Columbus Quincentenary

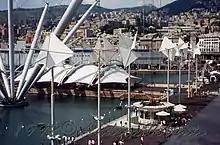
International Exposition of Genoa in Genoa, Italy (1992)

The Columbus Quincentenary (1992) was the 500th anniversary of Christopher Columbus' 1492 arrival in America. Similar to Columbus Day, the annual celebration of Columbus' arrival, the quincentenary was viewed contentiously, as different cultures and peoples had different ways of understanding Columbus' role in history. Certain institutions sought to celebrate this anniversary in commemoration of Columbus' momentous colonial and imperial achievements. Spain's Universal Exposition of Seville (1992) was elaborately planned to highlight Columbus' work and the overall European Age of Discovery. Italy's International Exposition of Genoa (1992) was themed "Christopher Columbus, The Ship and the Sea." In 1984, the United States designated the Christopher Columbus Quincentenary Jubilee Commission to execute a commemoration in honor of Columbus. In total, over 20 countries, including several Latin American countries and Japan, had committees to plan quincentennial celebrations.